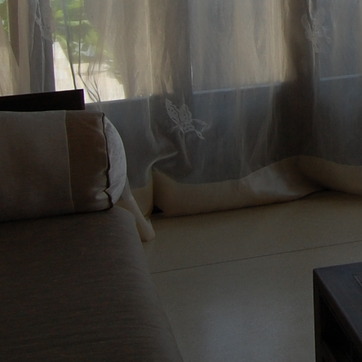
Material: fabric